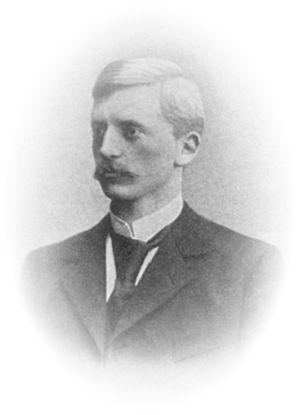
Eugen Schauman, né le 10 mai 1875 à Kharkov, Empire russe, mort le 16 juin 1904 à Helsingfors, grand-duché de Finlande, Empire russe, est un nationaliste finlandais qui assassina Nikolaï Bobrikov le gouverneur-général de Finlande.